Wind power in New York

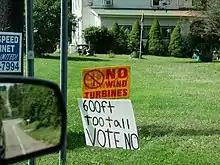
Opposition to utility-scale wind turbines in Chautauqua County

With a strong tradition of home rule and, for many year, no state requirements or guidelines for locating facilities, the siting of large facilities in New York state has generated some controversy, along with myriad, diverse municipal efforts to zone or ban wind farms. Such conditions helped to produce in summer 2009 a Code of Conduct promulgated by the state's Attorney General Andrew Cuomo and embraced by wind developers responsible for a majority of the state's facilities.